Mary Wept over the Feet of Jesus

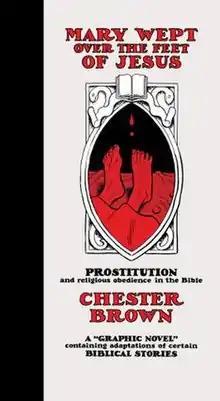
"Mary Wept Over the Feet of Jesus", Chester Brown, 2016, 270 pages

Mary Wept Over the Feet of Jesus is a graphic novel by Canadian cartoonist Chester Brown, published in 2016. The book is subtitled Prostitution and Religious Obedience in the Bible, and is made up of adaptations of stories from the Bible that Brown believes promote pro-prostitution attitudes among early Christians.